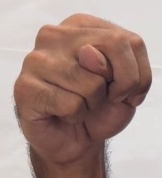
ASL sign: N